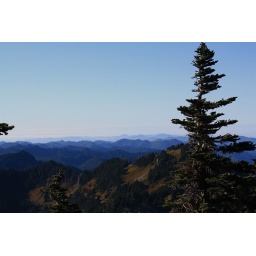
mountains forevvver, followed by canada and the pacific ocean